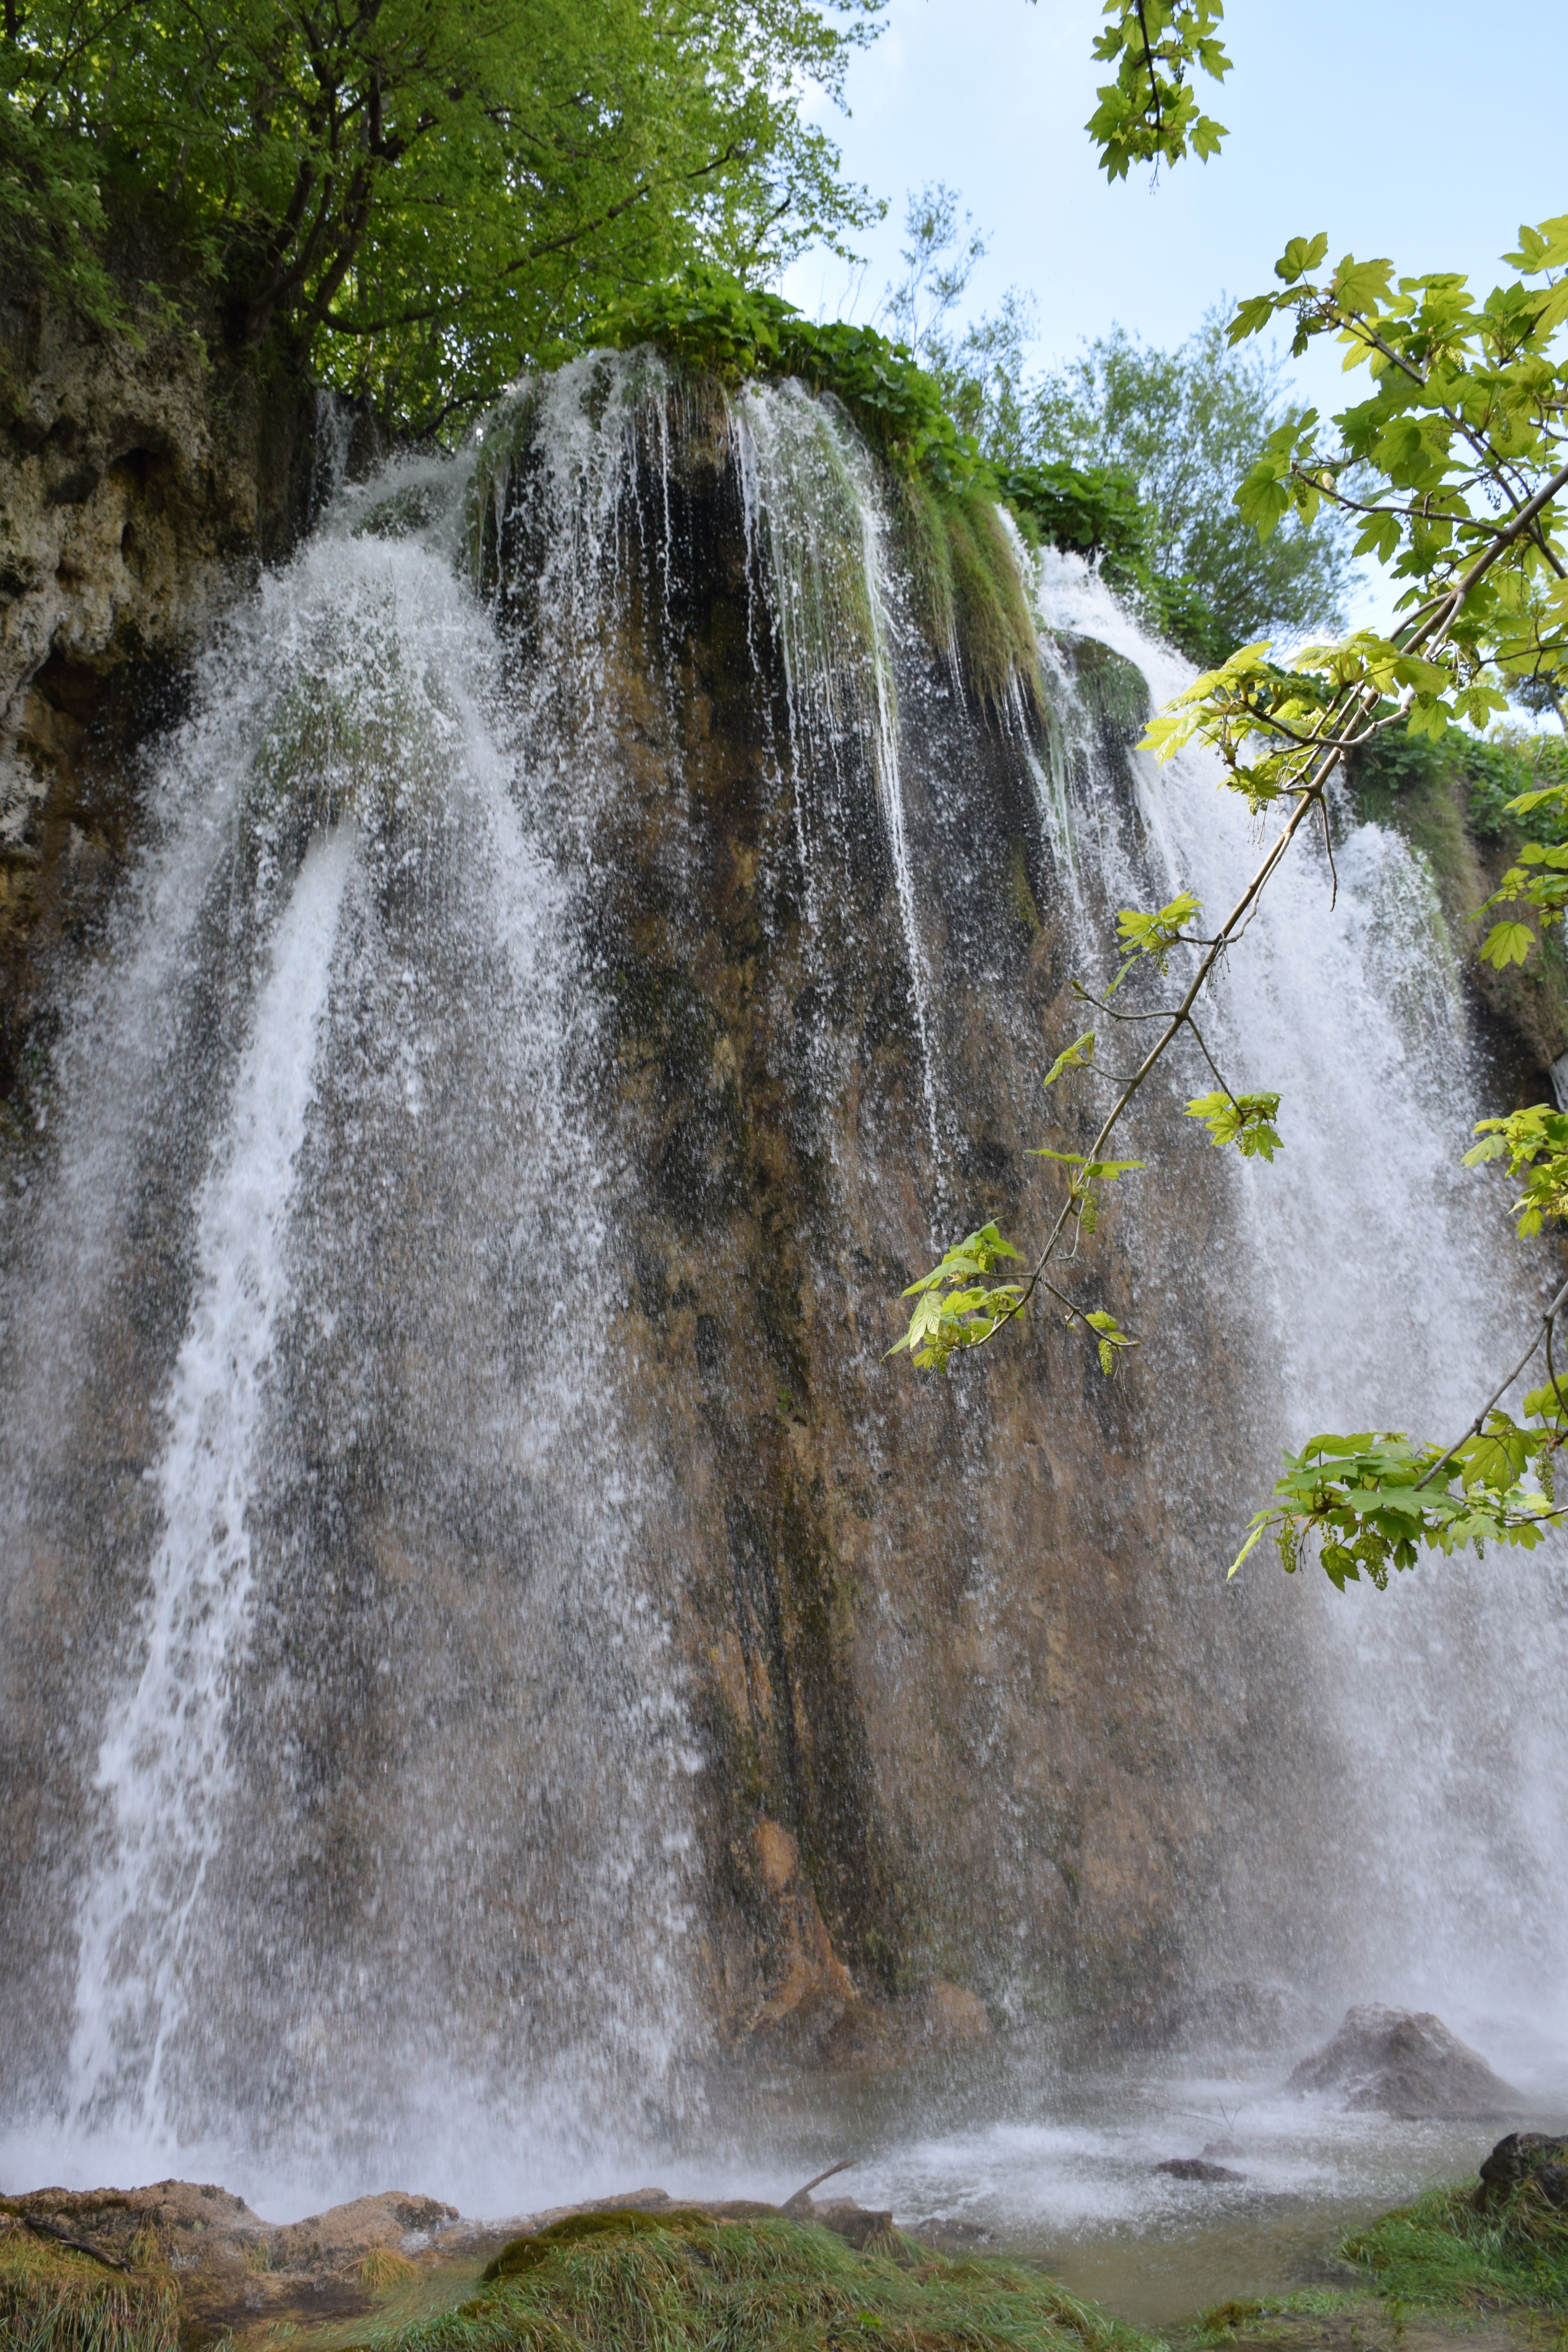
landscape, water, nature, forest, waterfall, stream, green, cascade, jungle, botany, body of water, croatia, rainforest, wasserfall, water feature, watercourse, plitvice, plitvice national park